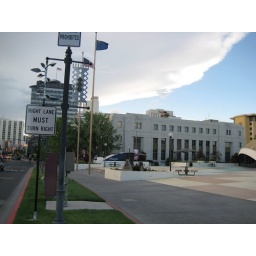
The black building is Reno City Hall, and in the background, Fitzgerald's Hotel. The curved shape is Pioneer Center.